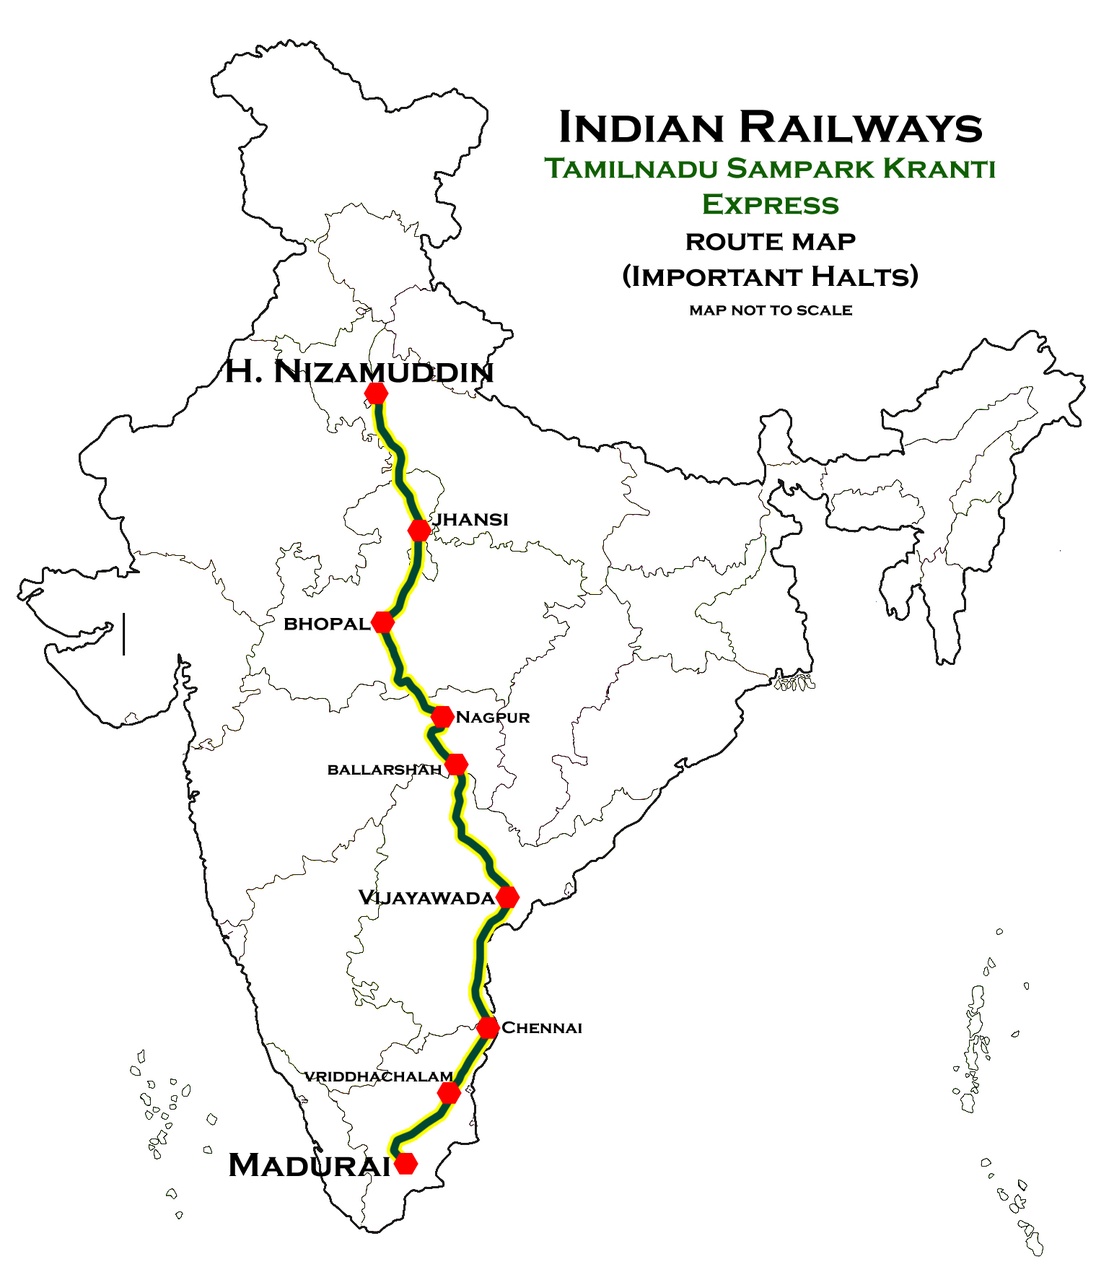
Tamil Nadu Samparkkranti Express (NZM - MDU) Route map